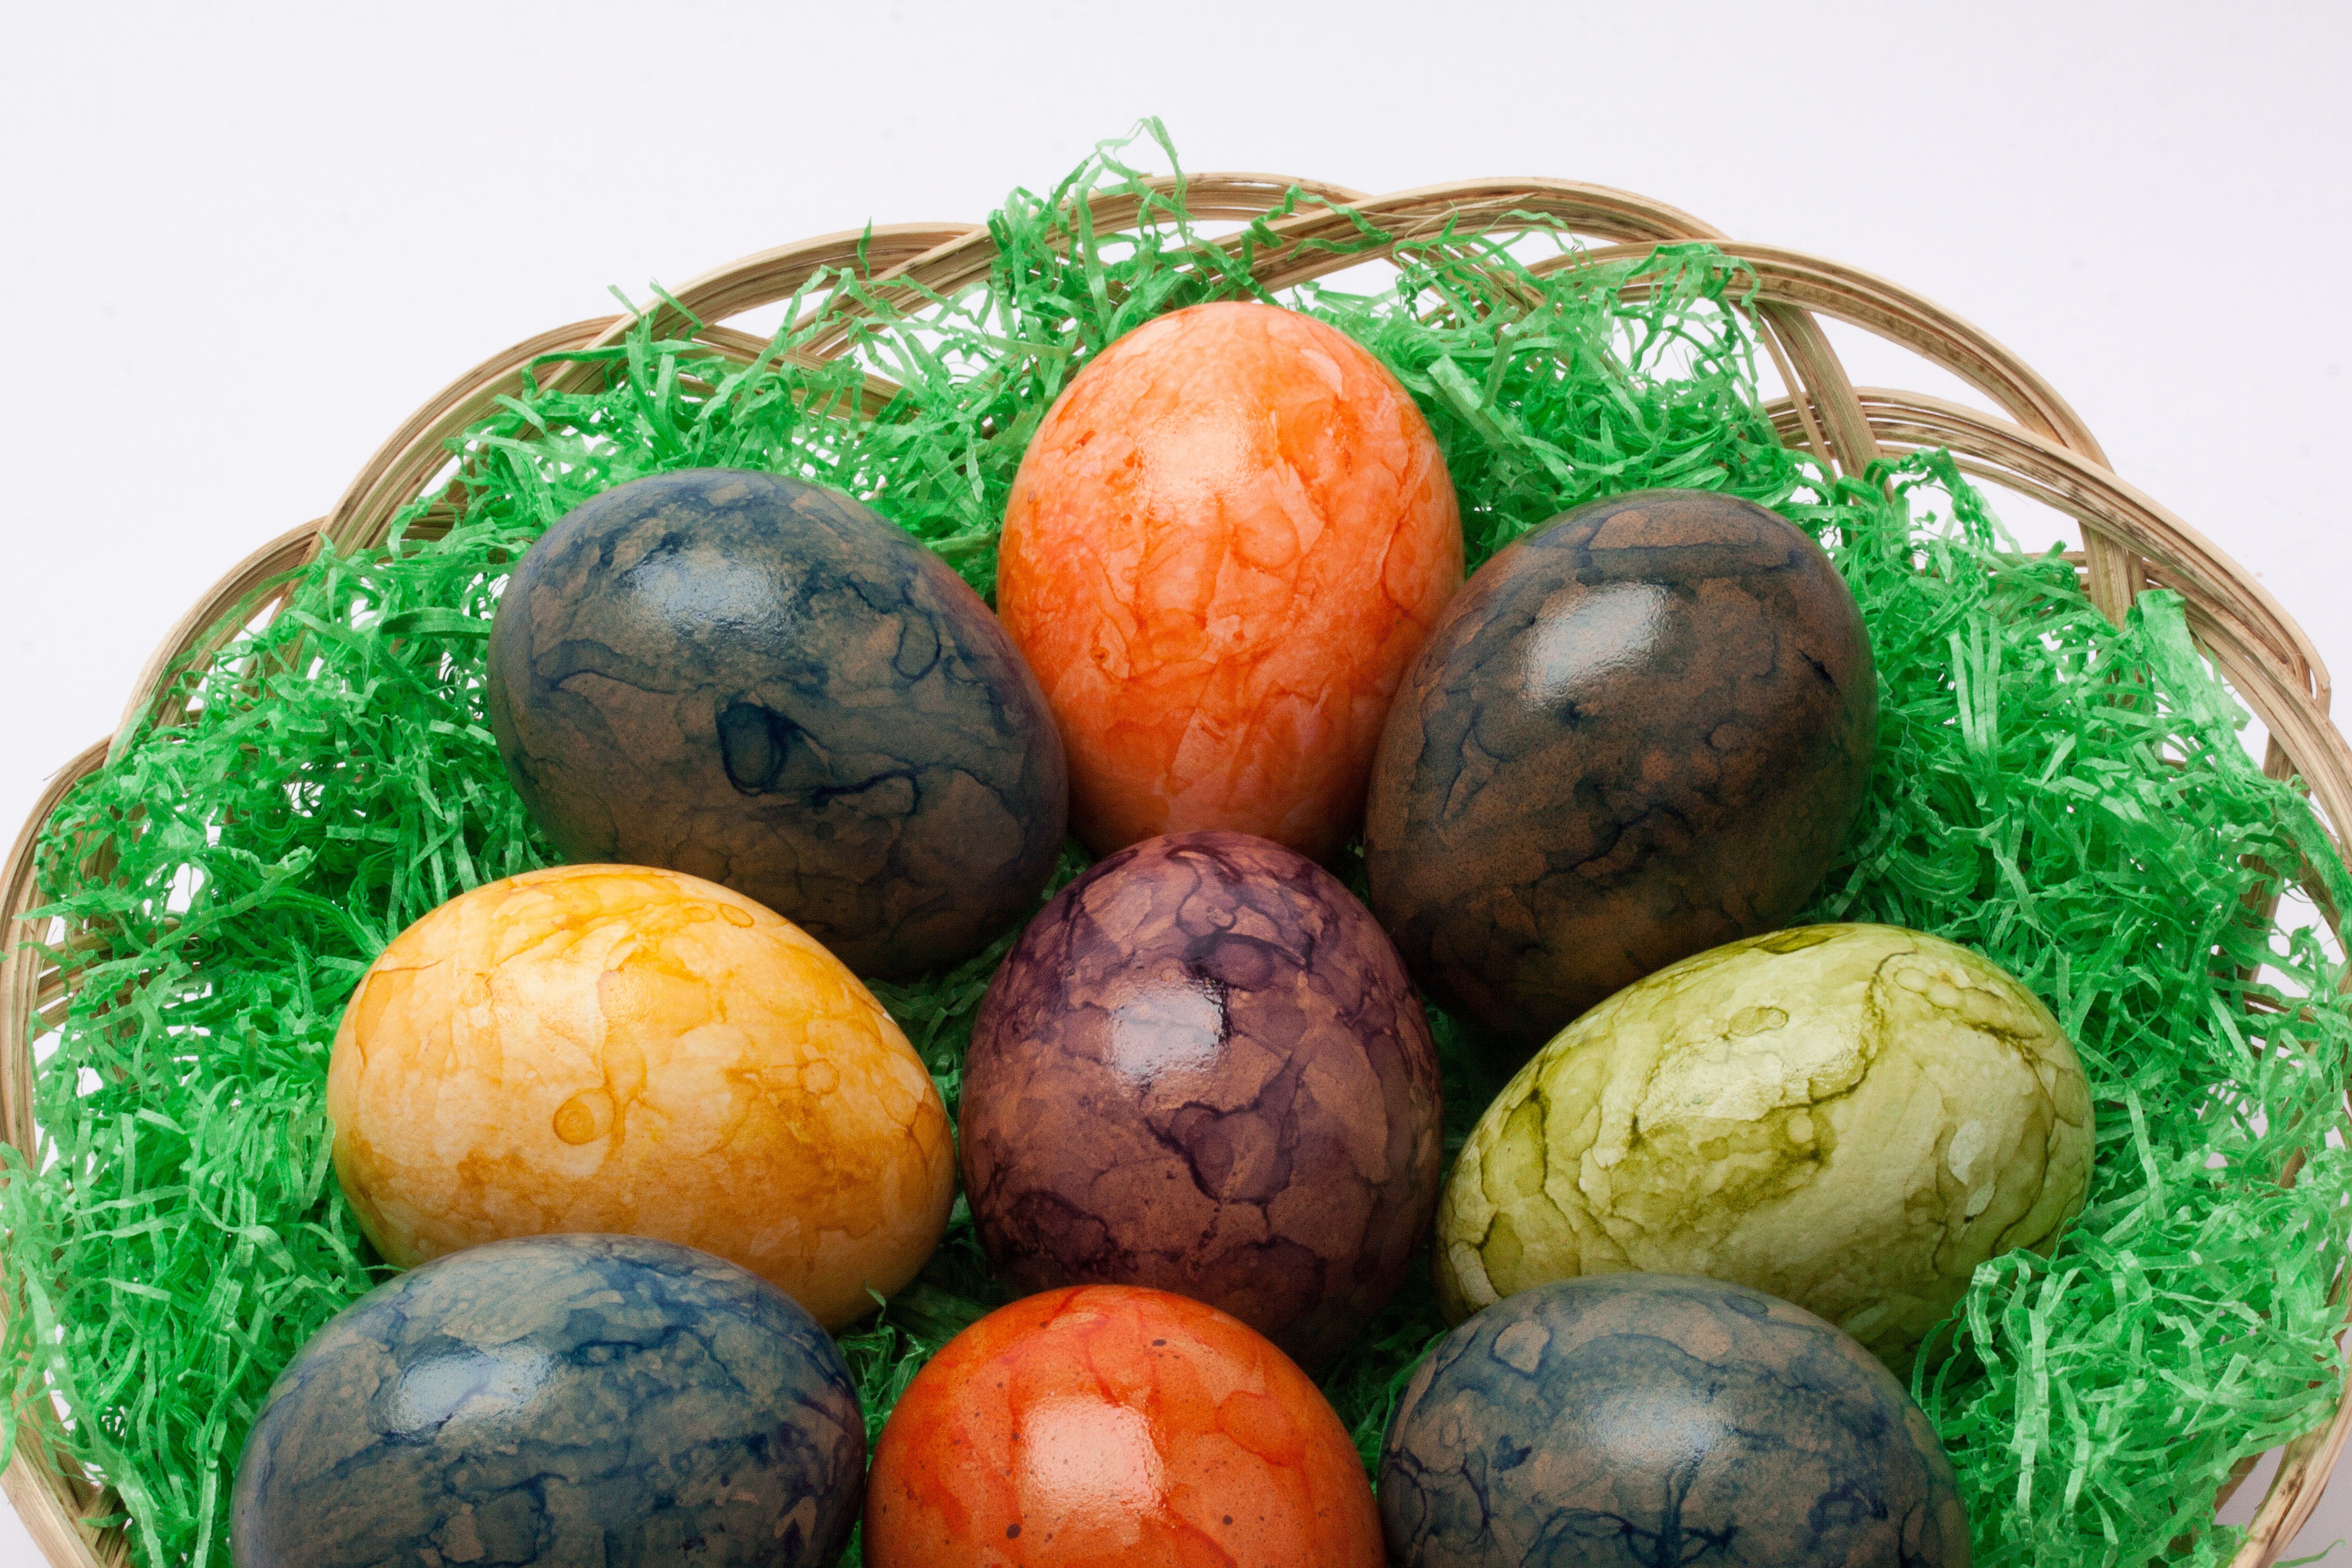
orange, dish, food, spring, green, red, produce, color, brown, paint, colorful, yellow, eat, cuisine, delicious, egg, gourd, asian food, cheerful, cooked, beautiful, easter, hard, colored, easter eggs, friendly, oval, easter egg, easter nest, hartgekocht, egg shaped